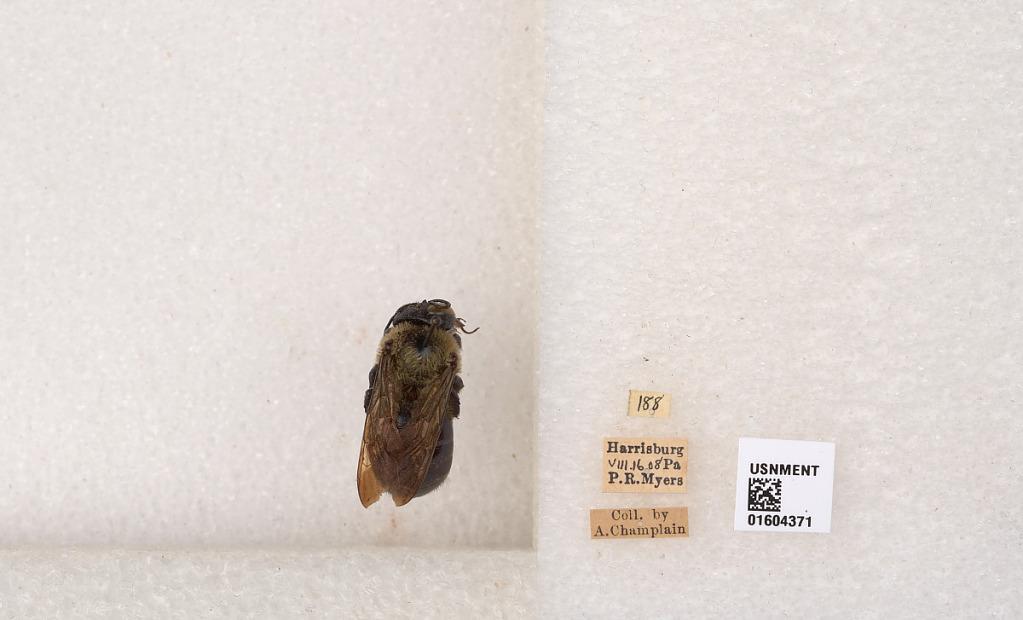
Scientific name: Xylocopa (Xylocopoides) virginica virginica (Linnaeus)
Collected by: P. Myers & A. Champlain
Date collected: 1908-8-16
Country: United States
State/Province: Pennsylvania
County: Dauphin
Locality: Harrisburg